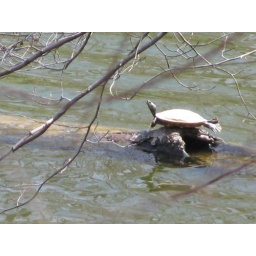
Wonder if this turtle knows he is not in the water.......Yeah you have heard of air guitar but have you heard of air swimming